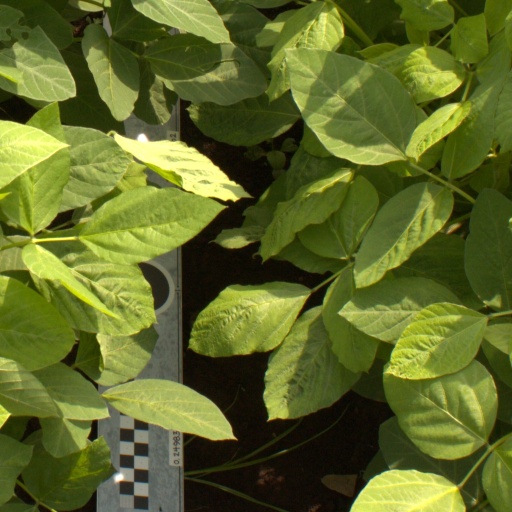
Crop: soybean